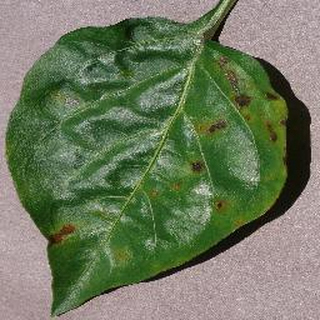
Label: bell_pepper_bacterial_spot